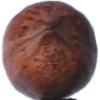
Label: Nut Pecan 1